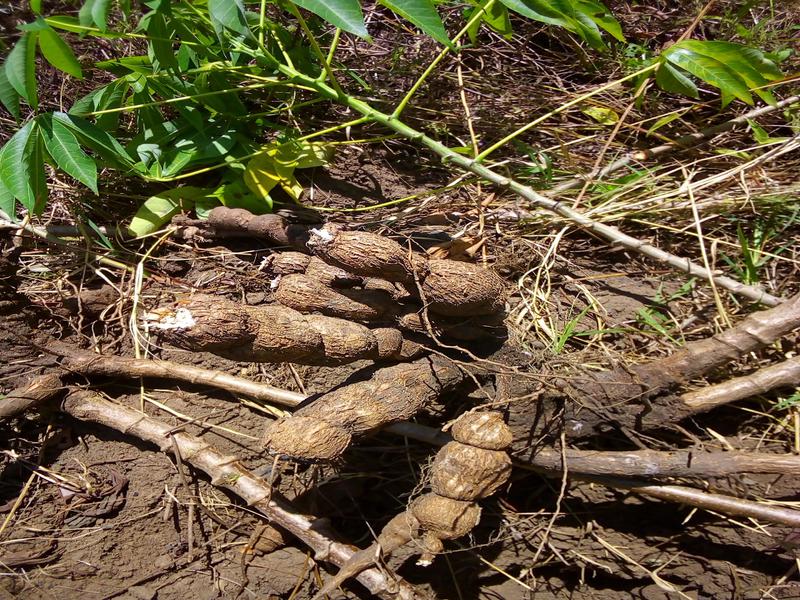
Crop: cassava
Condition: brown_streak_disease